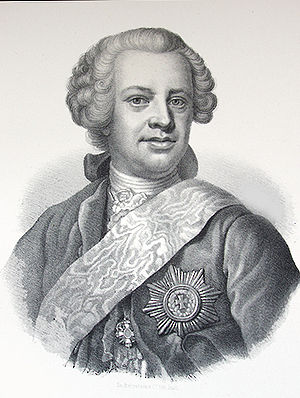
Danske statsministre / Liste / Under enevælden / Statsministre (1730–1848)
Dette er en liste over danske statsministre og de tilsvarende embeder; konseilspræsidenter, premierministre og storkanslere. Danmarks nuværende statsminister er Mette Frederiksen, der er medlem af partiet Socialdemokratiet. Mette Frederiksen blev statsminister 27. juni 2019.